Astor House Hotel (Shanghai)

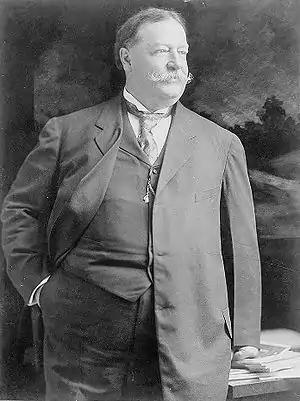
William Howard Taft

In 1876 the Astor House Hotel was enlarged, with fifty new rooms added that were often used to accommodate newly arrived families who were awaiting the completion of their own residences. After the 1876 expansion the hotel was "four large neo-Renaissance brick buildings linked together by stone passageways." American travel writer Thomas Wallace Knox (1835–1896) stayed there in 1879, providing a positive review in his "Boy Travellers in the Far East".